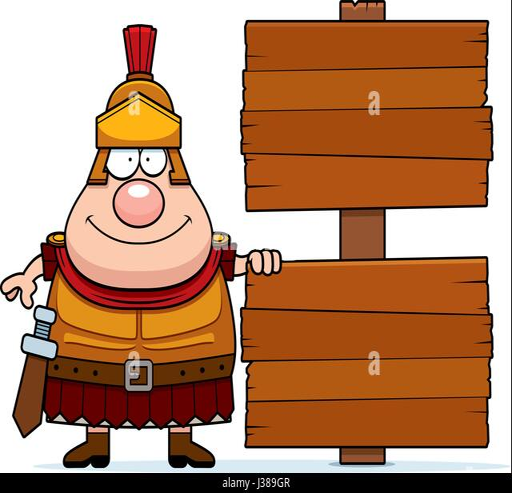
a cartoon illustration with a sign